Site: brandenburg
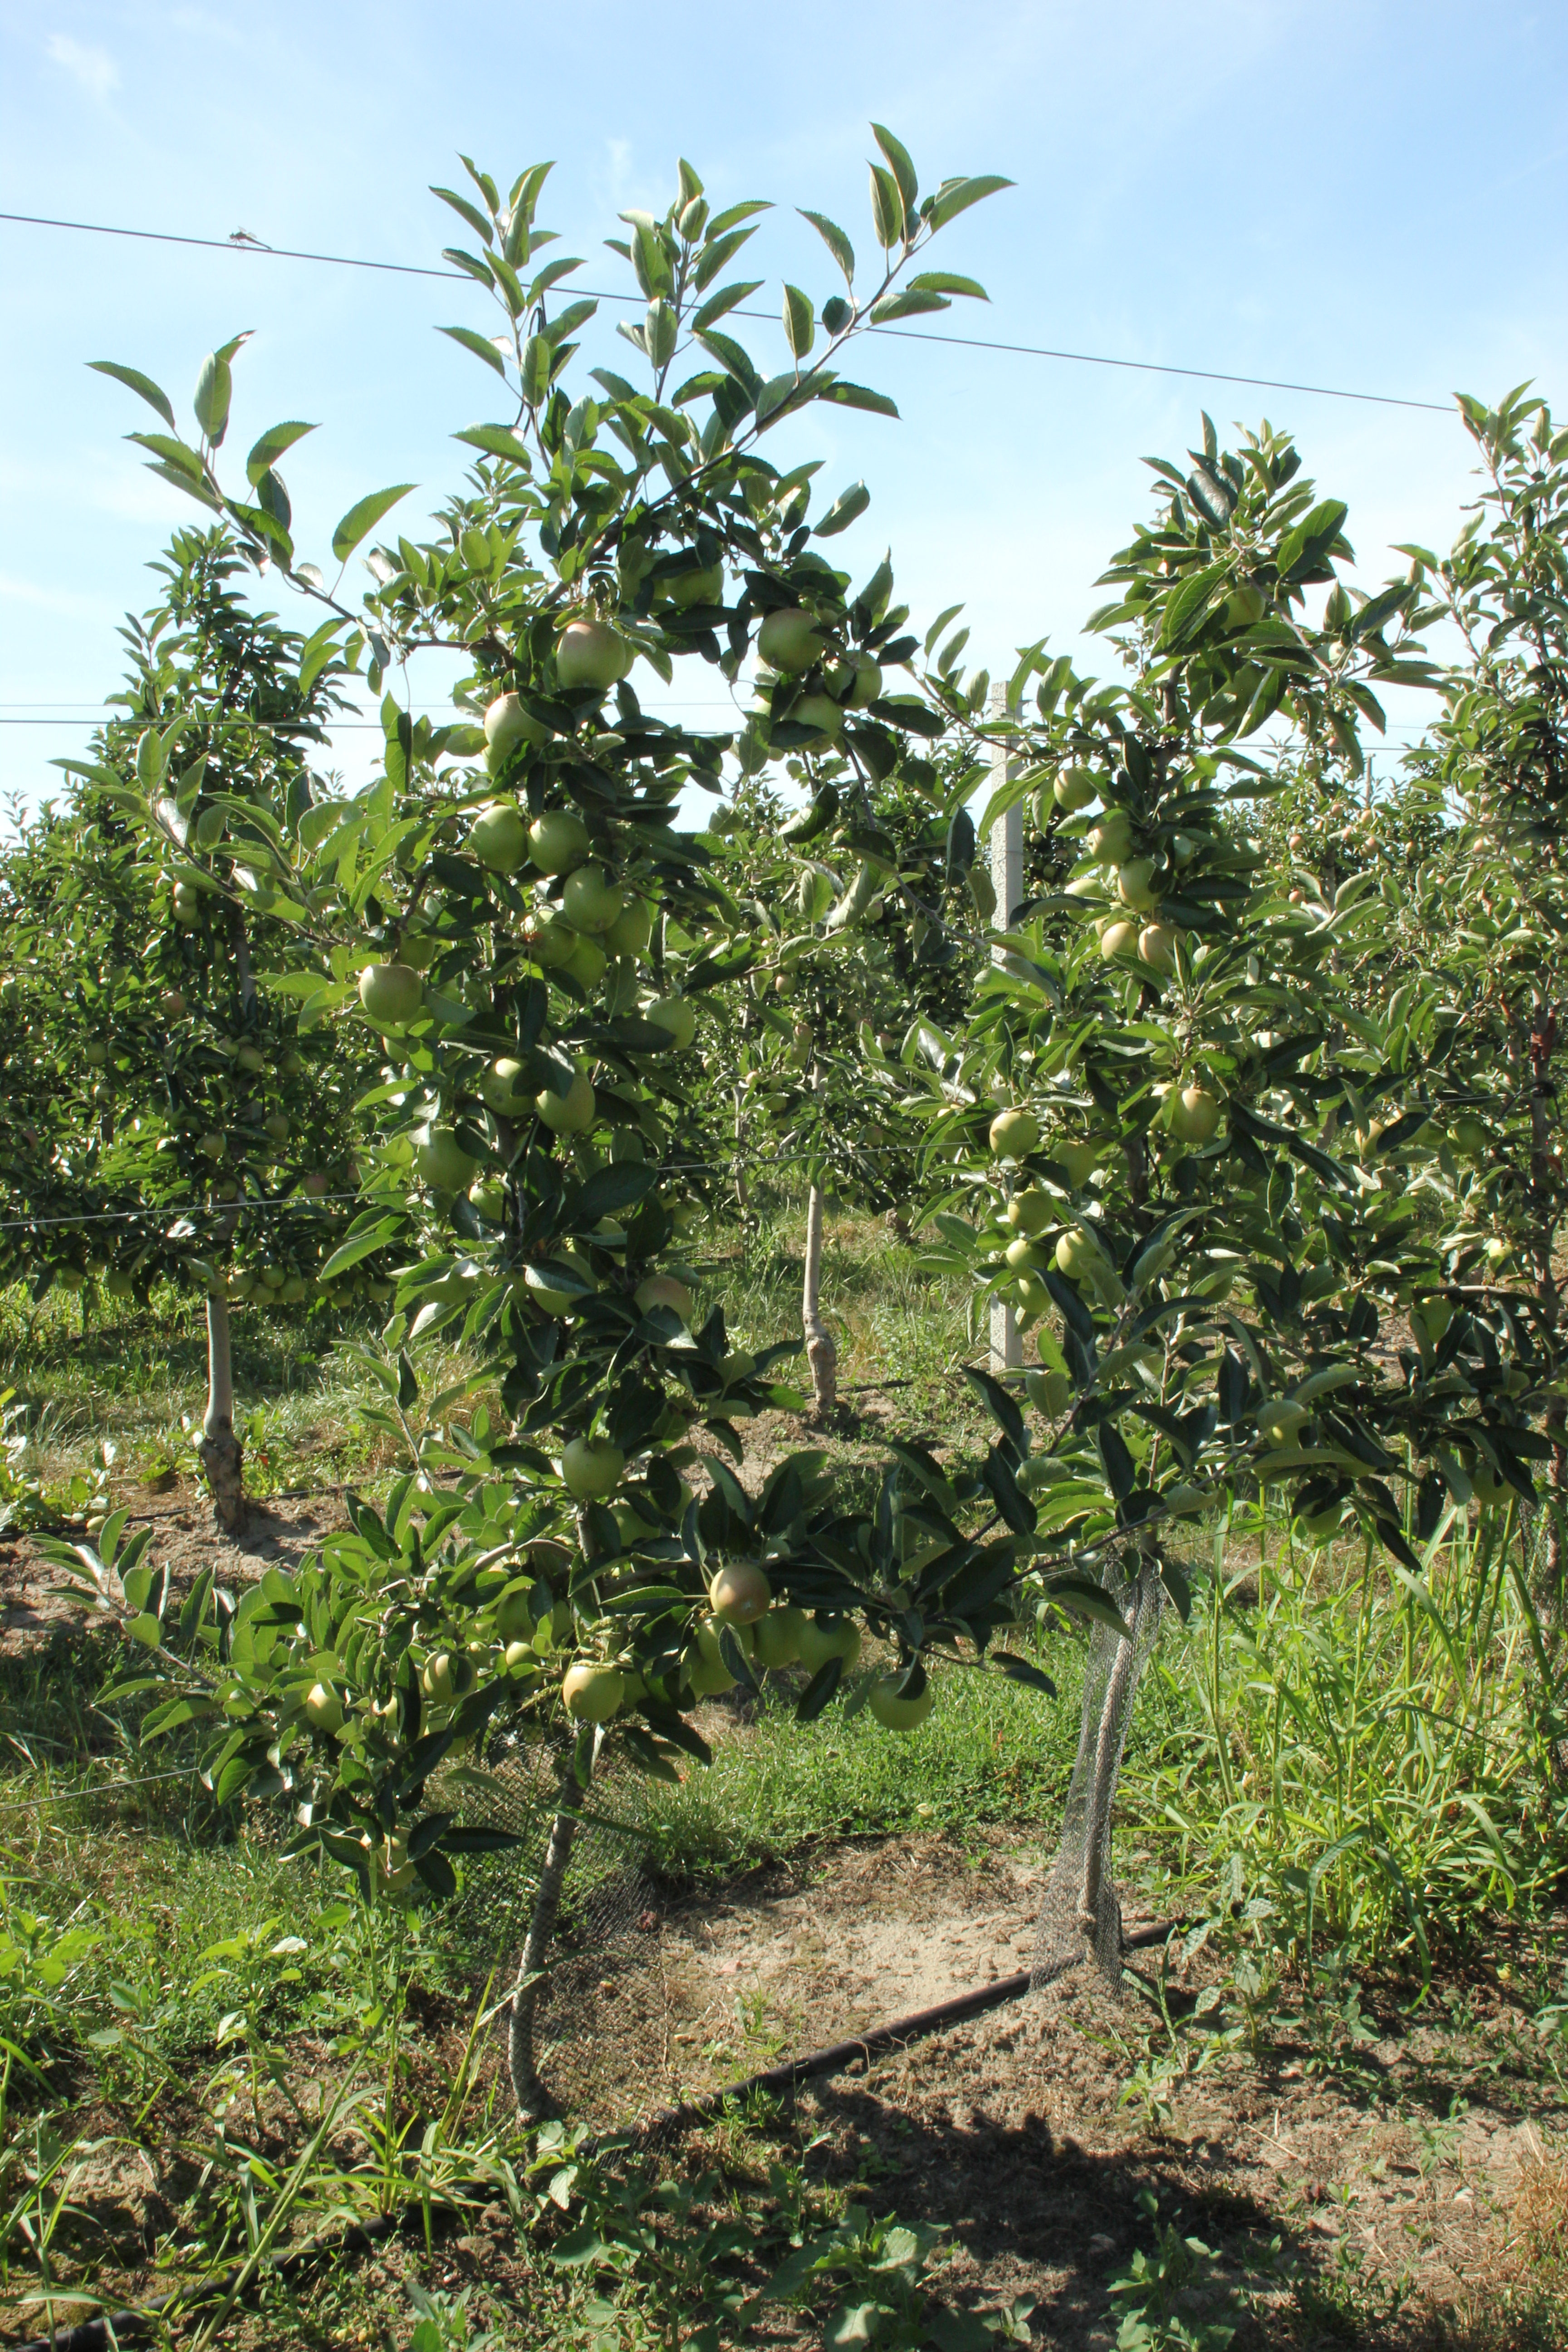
Growth stage (BBCH 77): Development of fruit